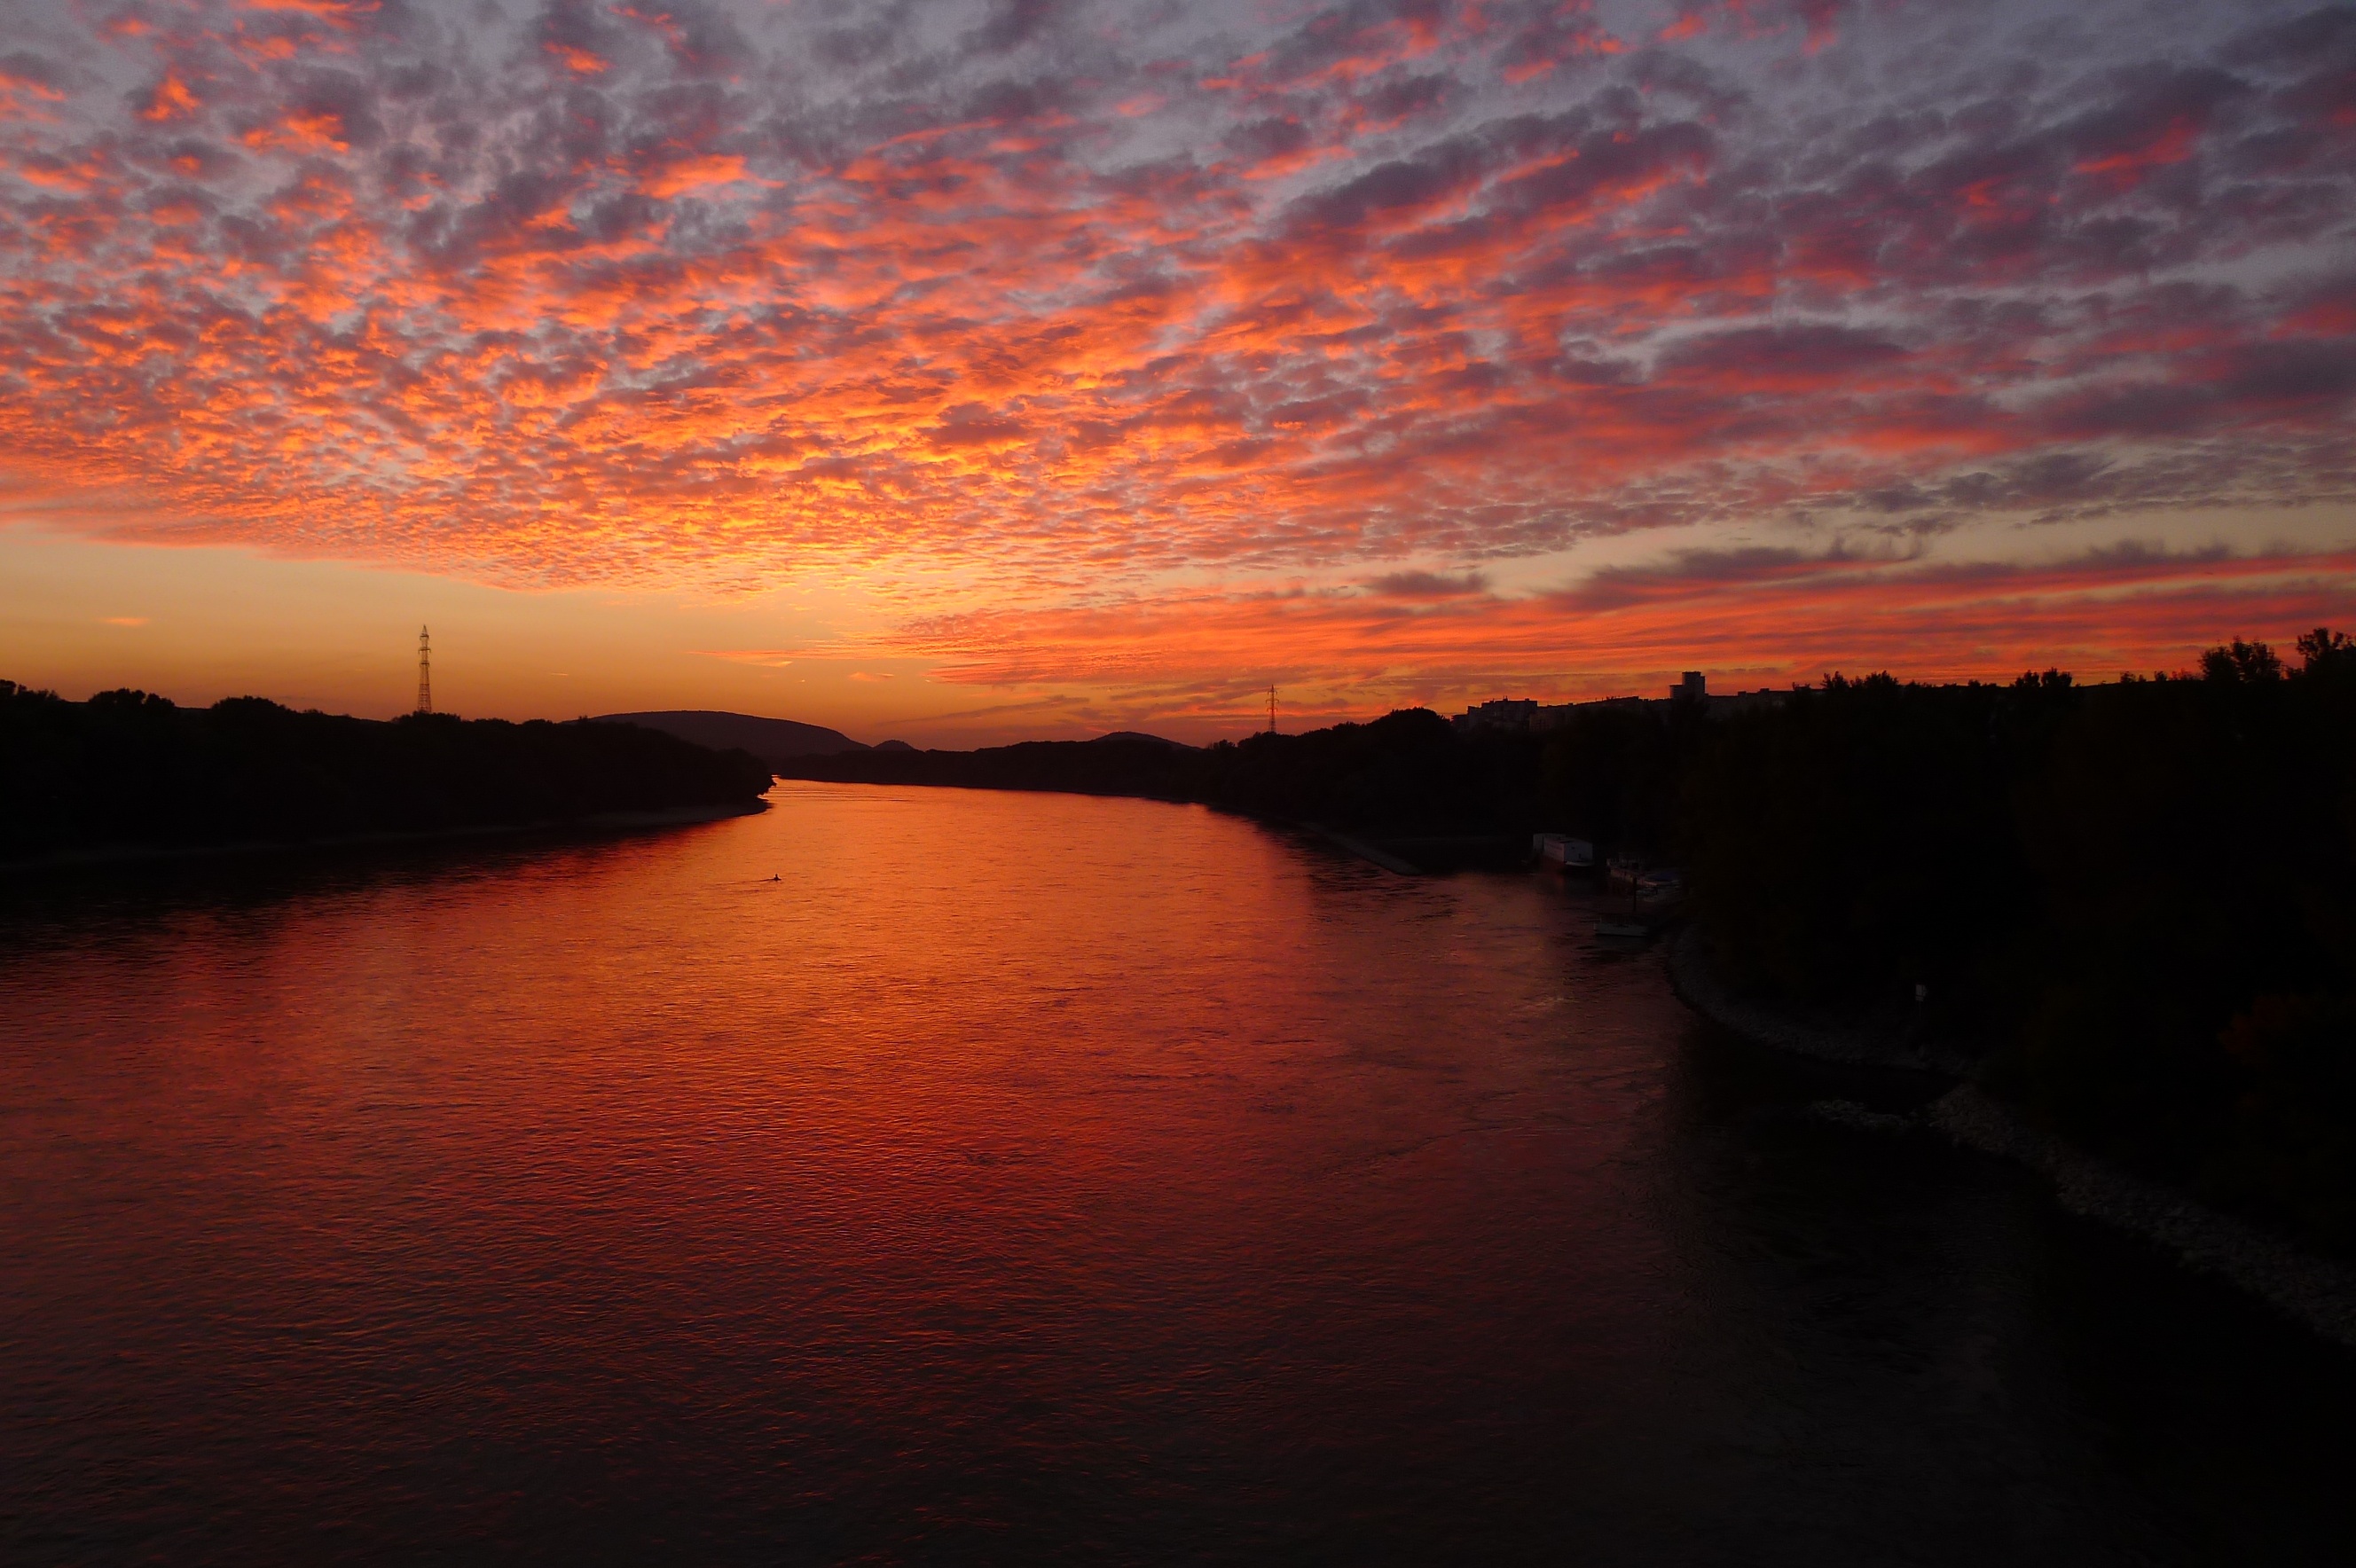
sea, coast, water, cloud, sky, sunrise, sunset, sunlight, morning, dawn, river, dusk, evening, reflection, calm, danube, loch, bratislava, afterglow, slovakia, red sky at morning